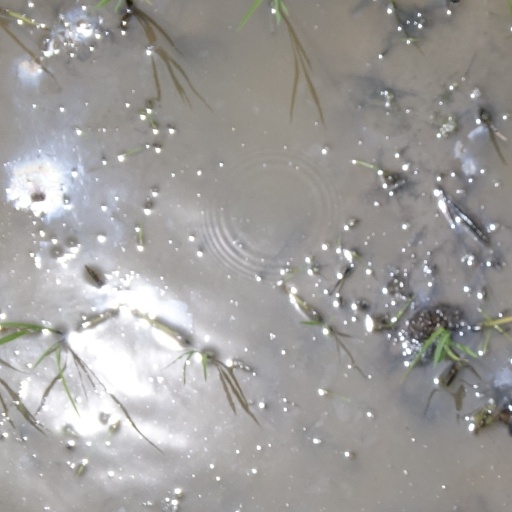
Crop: rice